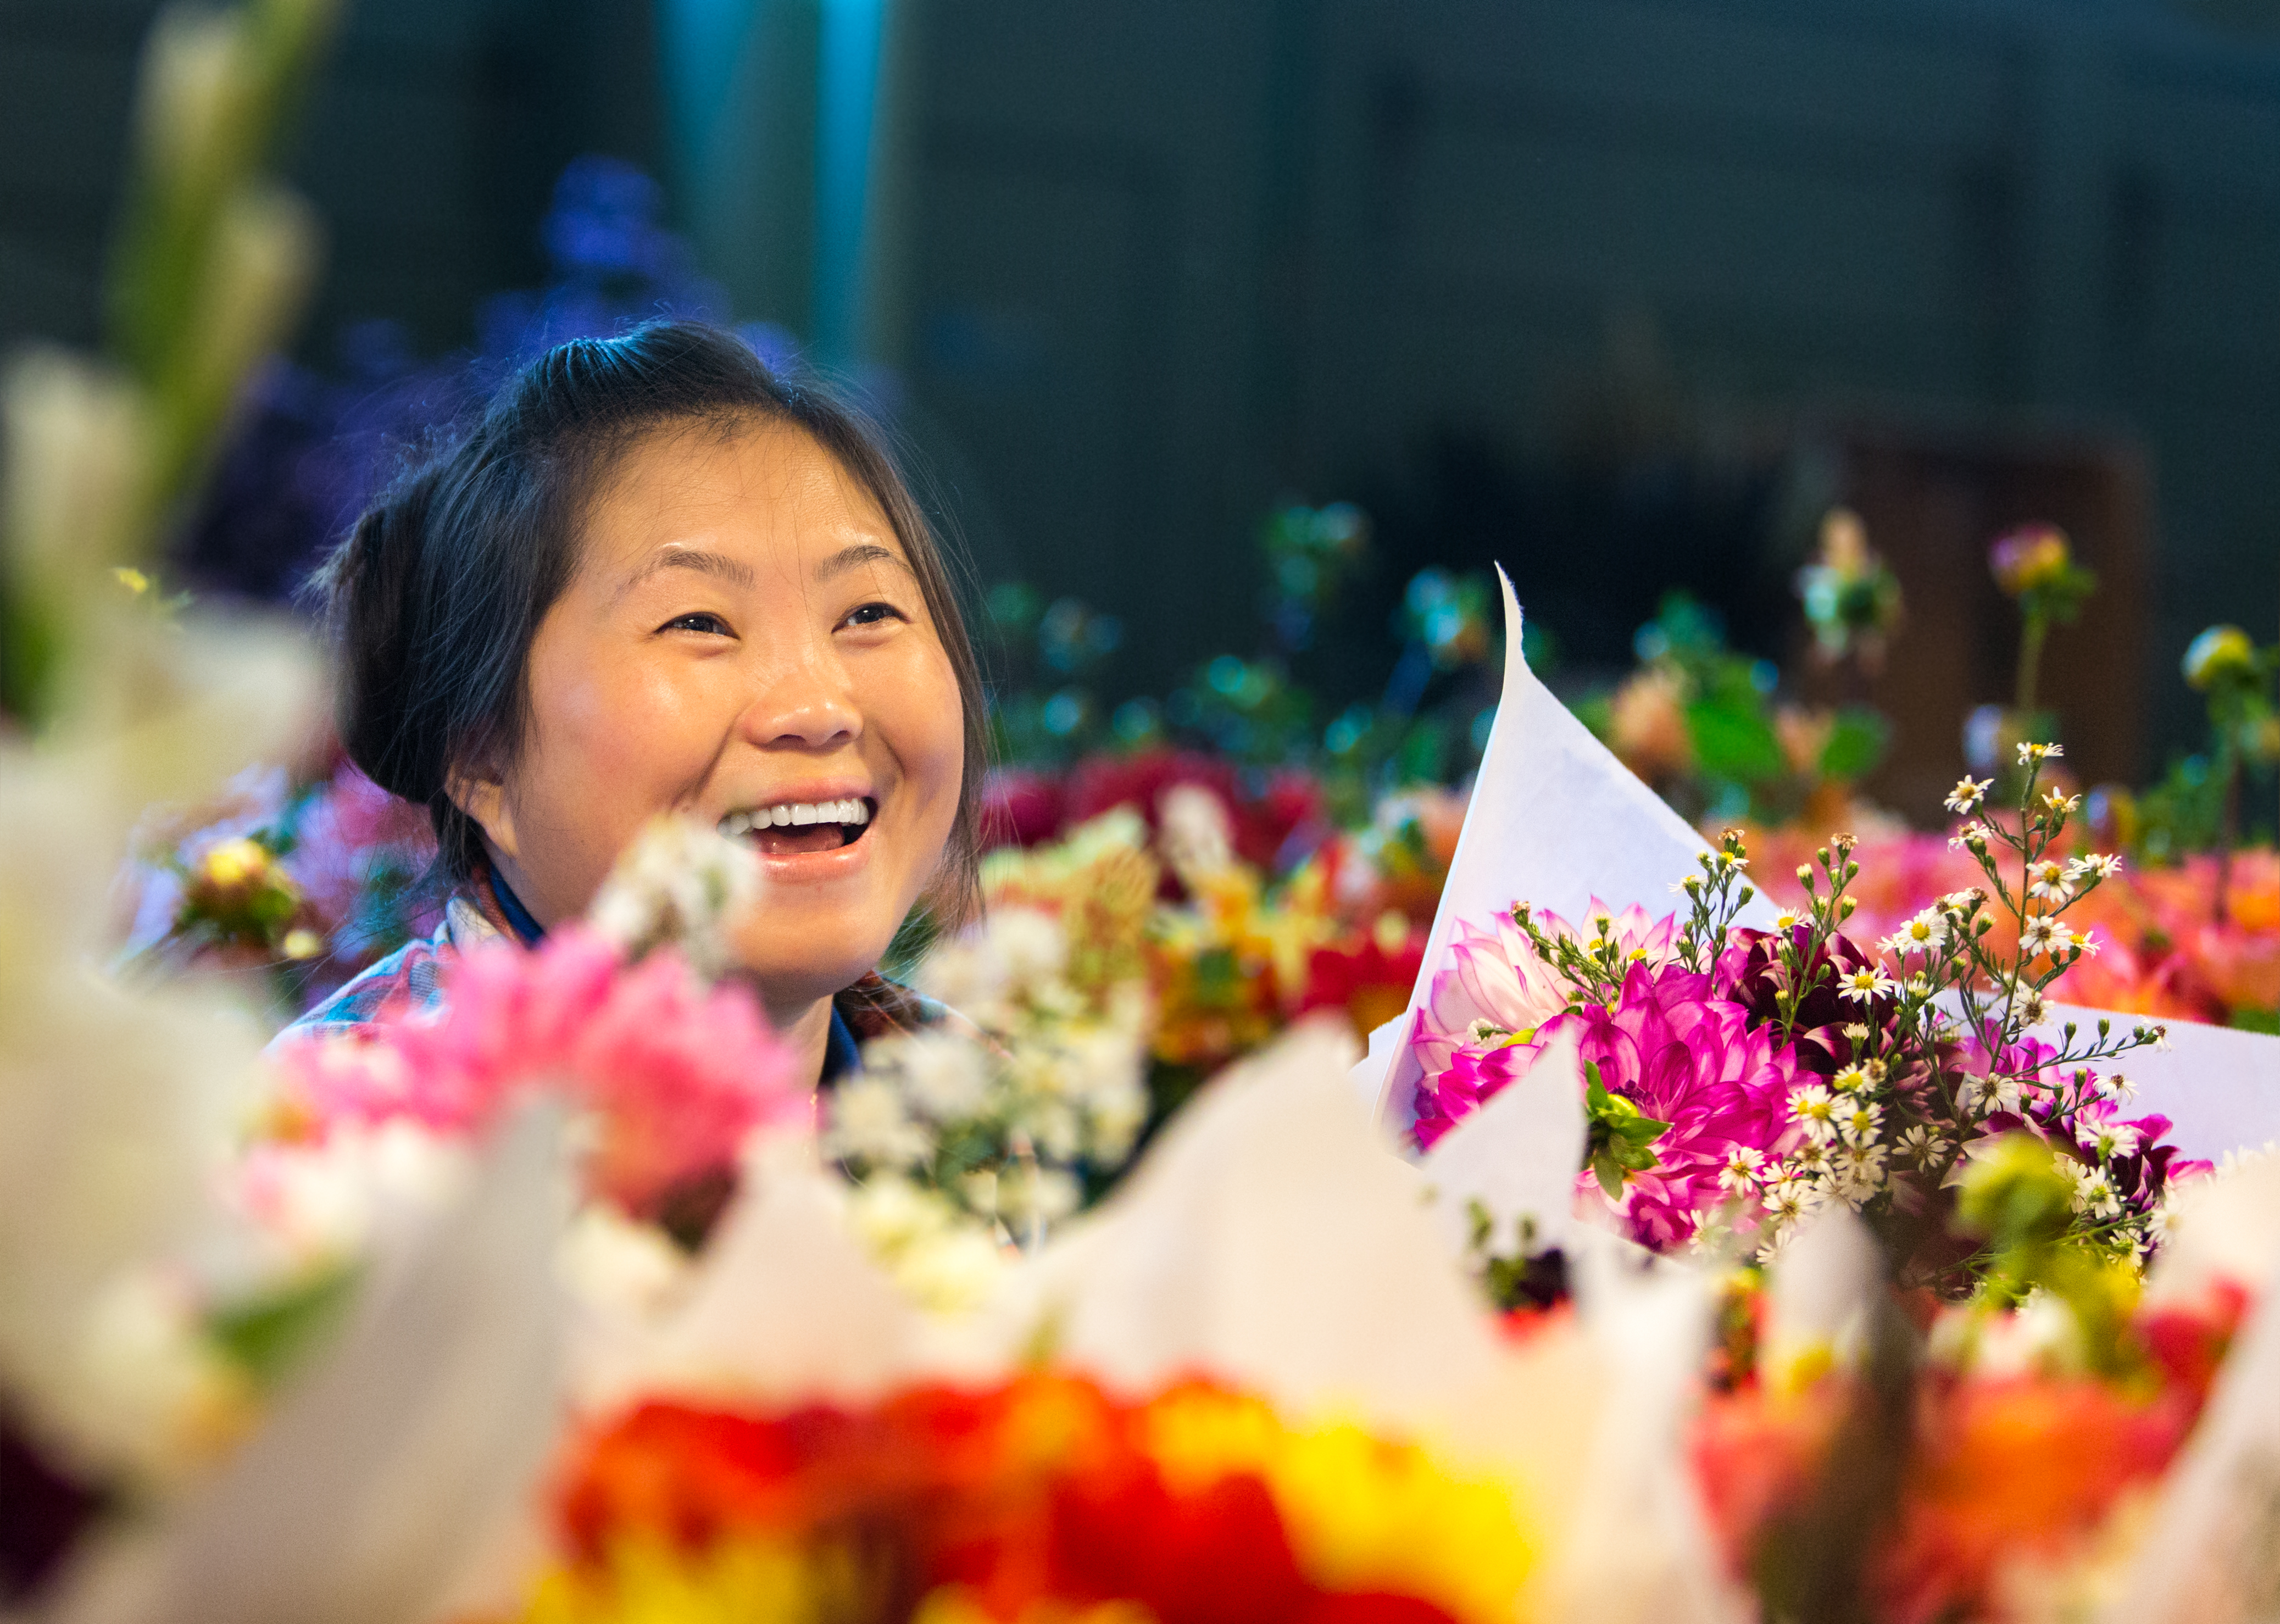
person, people, woman, flower, asian, spring, vendor, color, child, market, smile, flowers, washington, seattle, candid, challengeyouwinner, pikeplacemarket, flowervendor